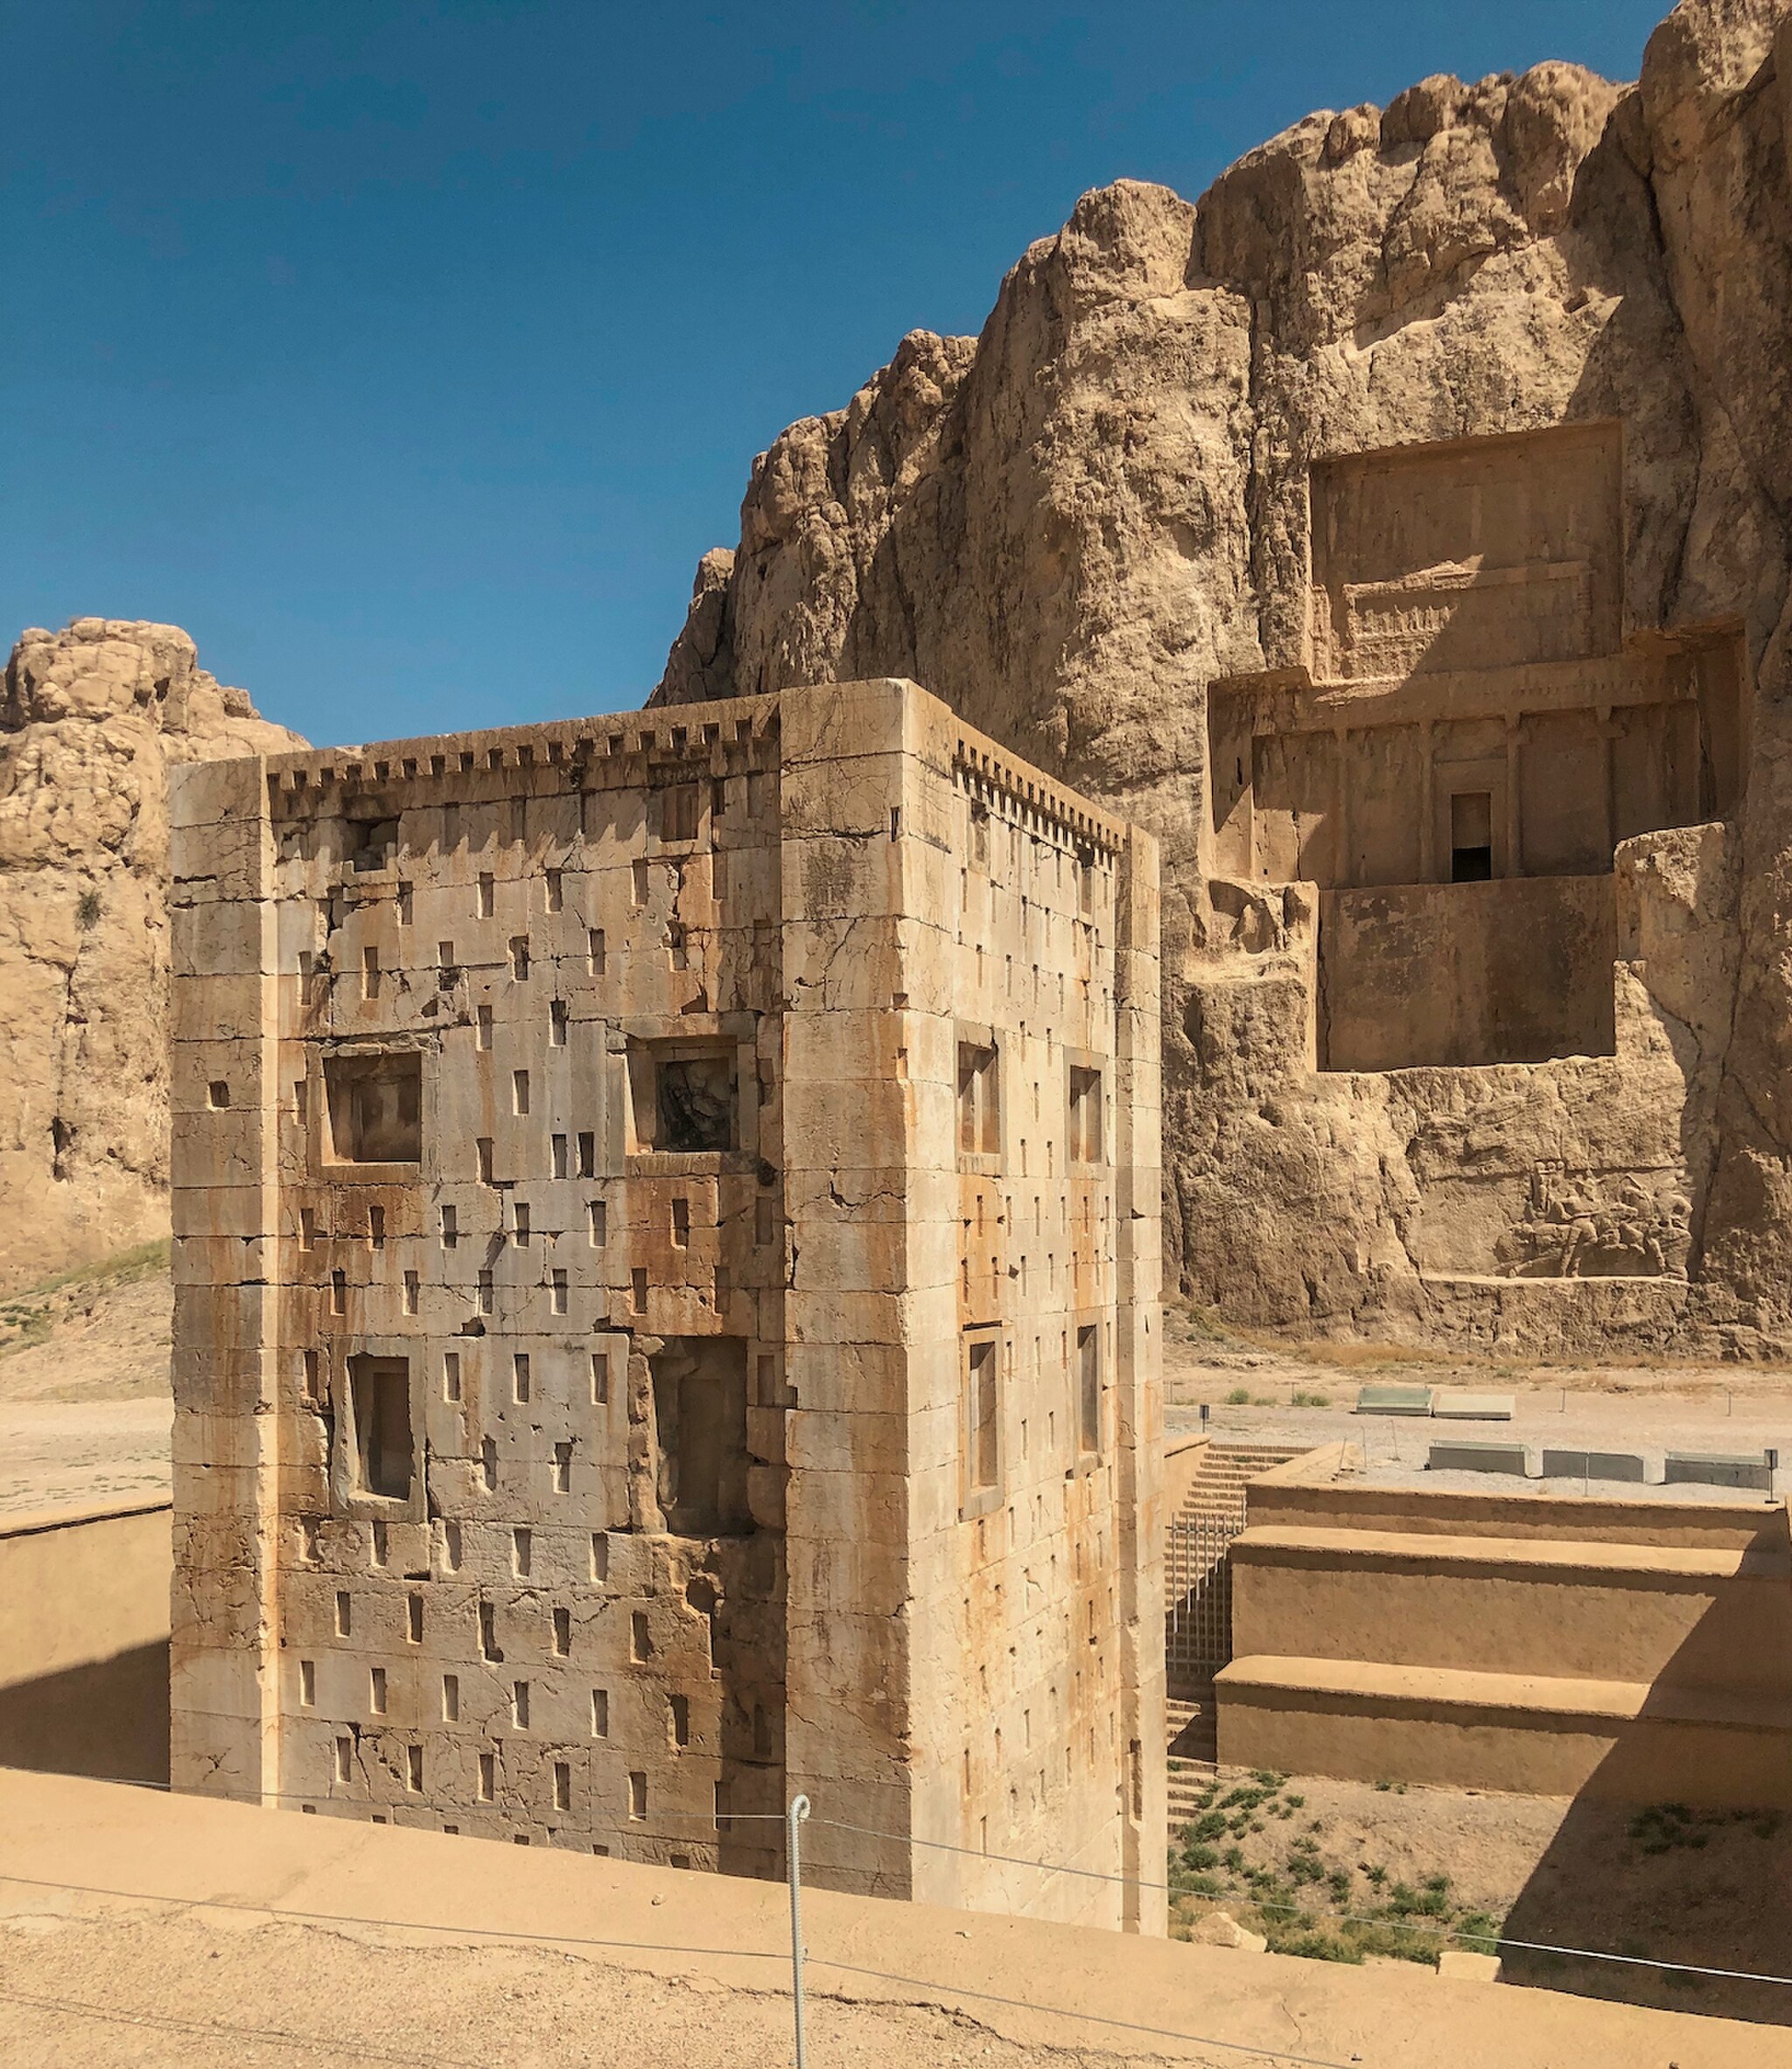
Title: كعبة زرادشت في ايران
Description: هو نصب تذكاري يمتد قدمه إلى العهد الإخميني، أي حوالي القرن الخامس قبل الميلاد، والنصب مبني على شكل برج في نقش رستم، وهي من الآثار العالمية المهمة، تقع في شمال غرب برسبوليس في إيران،
Date: 2019-02-20 23:30:57
Categories: Ka'ba-ye Zartosht, Self-published work